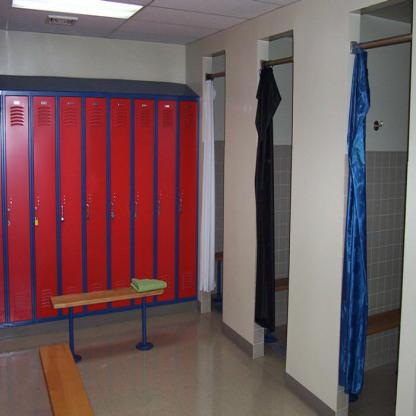
Scene: Indoor